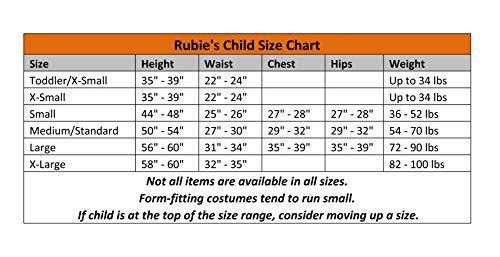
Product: Rubie's Paw Patrol Skye Child Costume, Toddler
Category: Clothing, Shoes & Jewelry | Costumes & Accessories | Kids & Baby | Girls | Costumes
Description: Officially licensed PAW PATROL SKYE dress, headpiece, and pup pack.
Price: $16.99
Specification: ProductDimensions:17x12x4inches|ItemWeight:5.6ounces|ShippingWeight:5.6ounces(Viewshippingratesandpolicies)|DomesticShipping:ItemcanbeshippedwithinU.S.|InternationalShipping:ThisitemcanbeshippedtoselectcountriesoutsideoftheU.S.LearnMore|ASIN:B00MGJI0GY|Itemmodelnumber:610503|Manufacturerrecommendedage:12month-2years|Batteries:3CR123Abatteriesrequired.